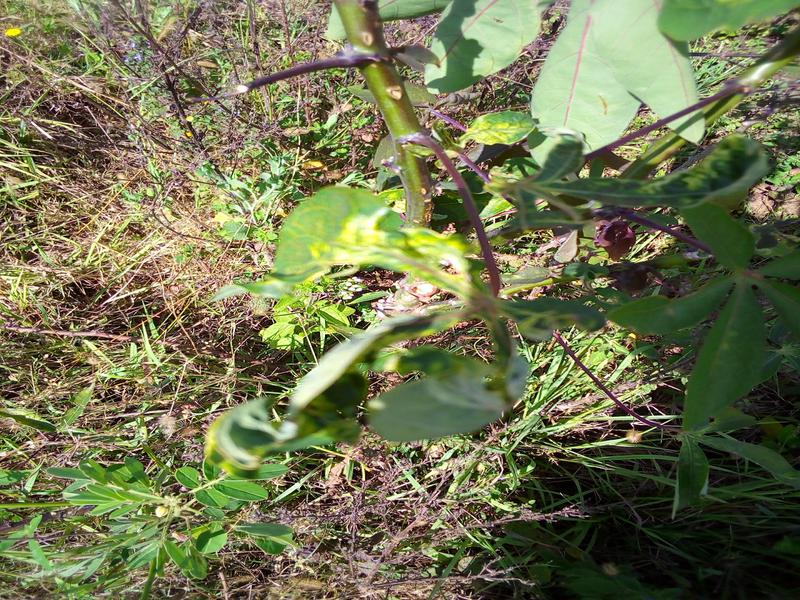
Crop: cassava
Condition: mosaic_disease